Palakariya Cove

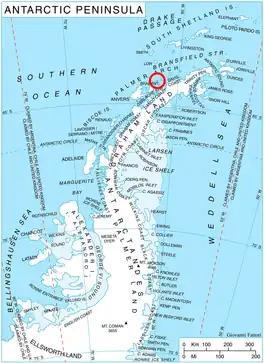
Location of Liège Island in the Antarctic Peninsula region.

Palakariya Cove is a 3.2 km wide cove indenting for 2 km the northwest coast of Liège Island in the Palmer Archipelago, Antarctica. Entered south of Bebresh Point.